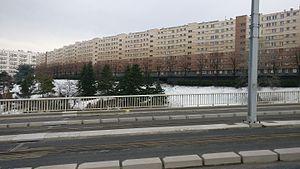
La ""Muraille de Chine"", grand HLM de Clermont-Ferrand, vue depuis le Viaduc Saint-Jacques."
Cet article détaille les différents quartiers de la ville de Clermont-Ferrand, en région Auvergne-Rhône-Alpes, dans le département du Puy-de-Dôme.
Clermont-Ferrand est une ville située dans le centre de la France, dans la région Auvergne-Rhône-Alpes. Elle est le chef-lieu du département du Puy-de-Dôme et la capitale historique de l'Auvergne. Ses habitants s’appellent les Clermontois.